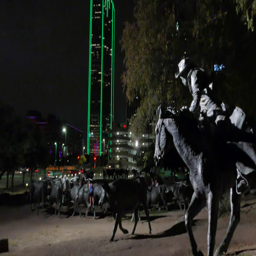
a city at night : view from the cattle drive in bronze